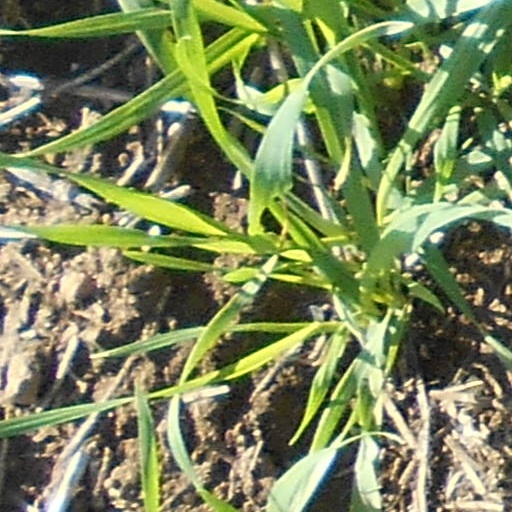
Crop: wheat